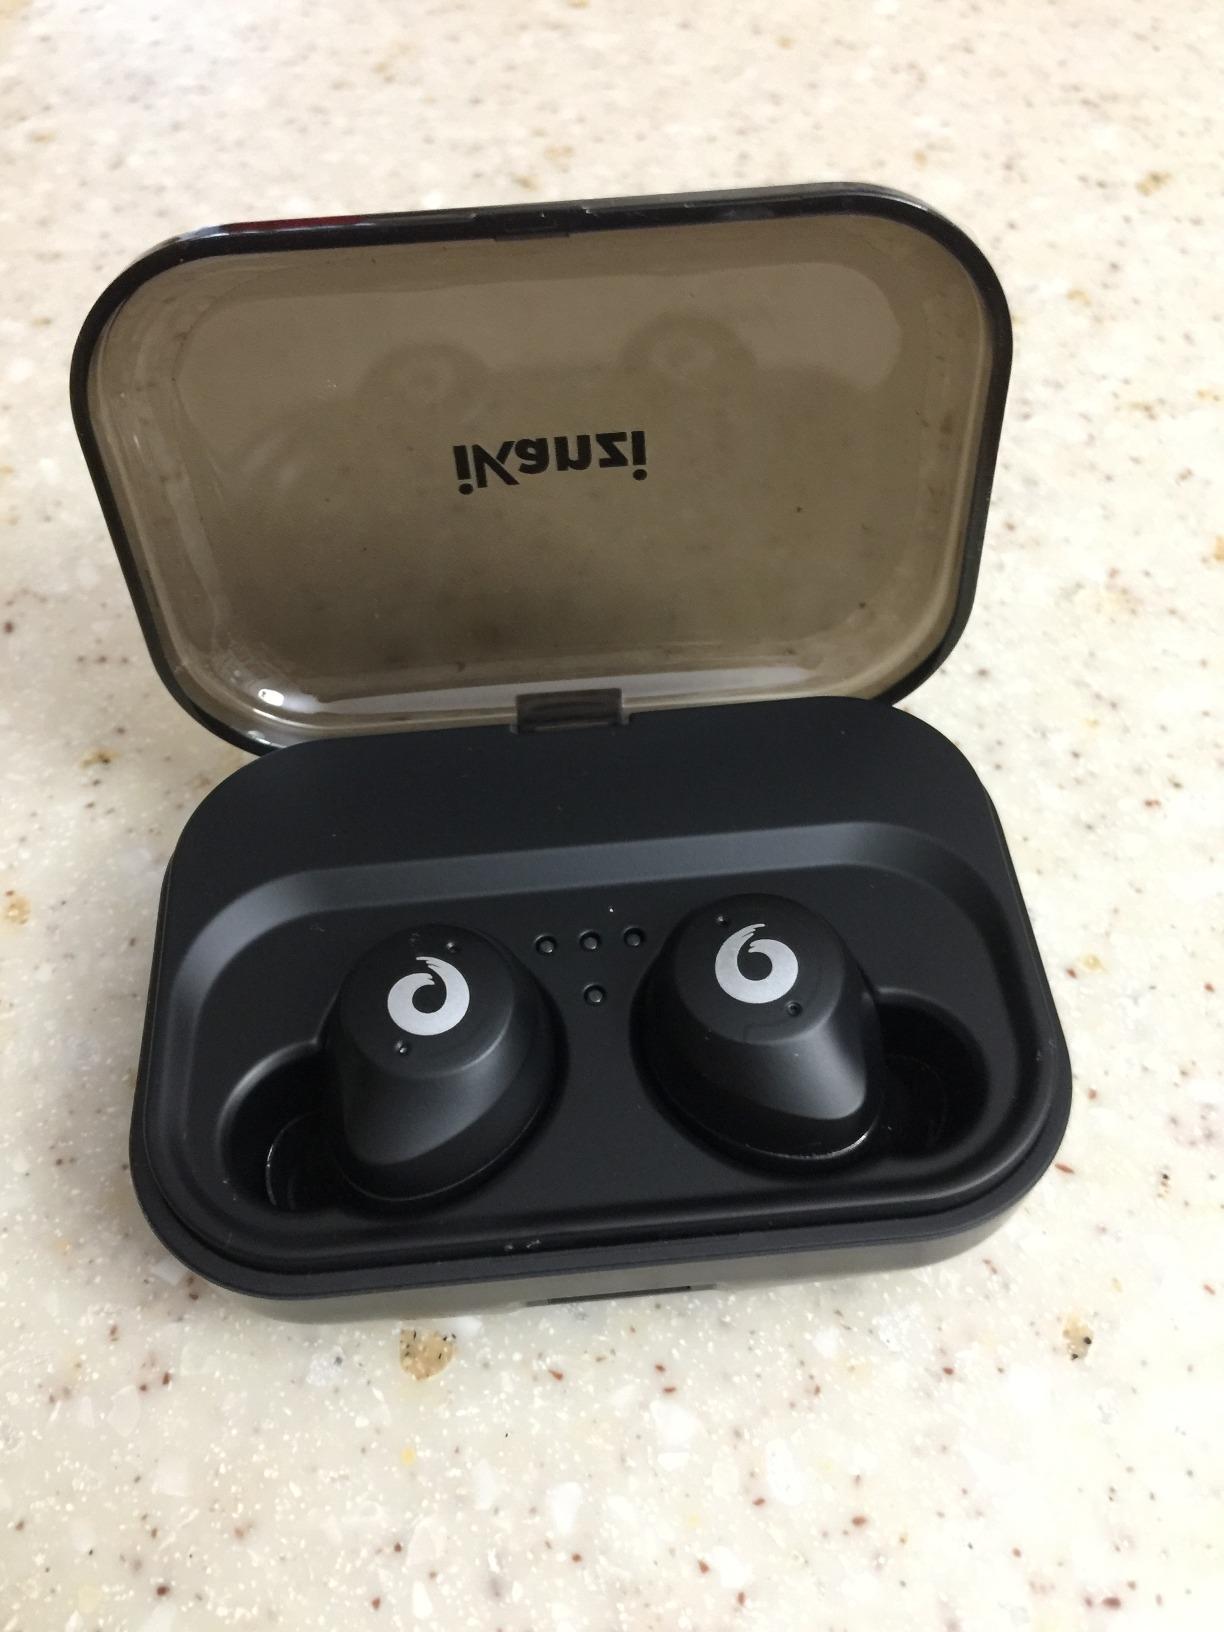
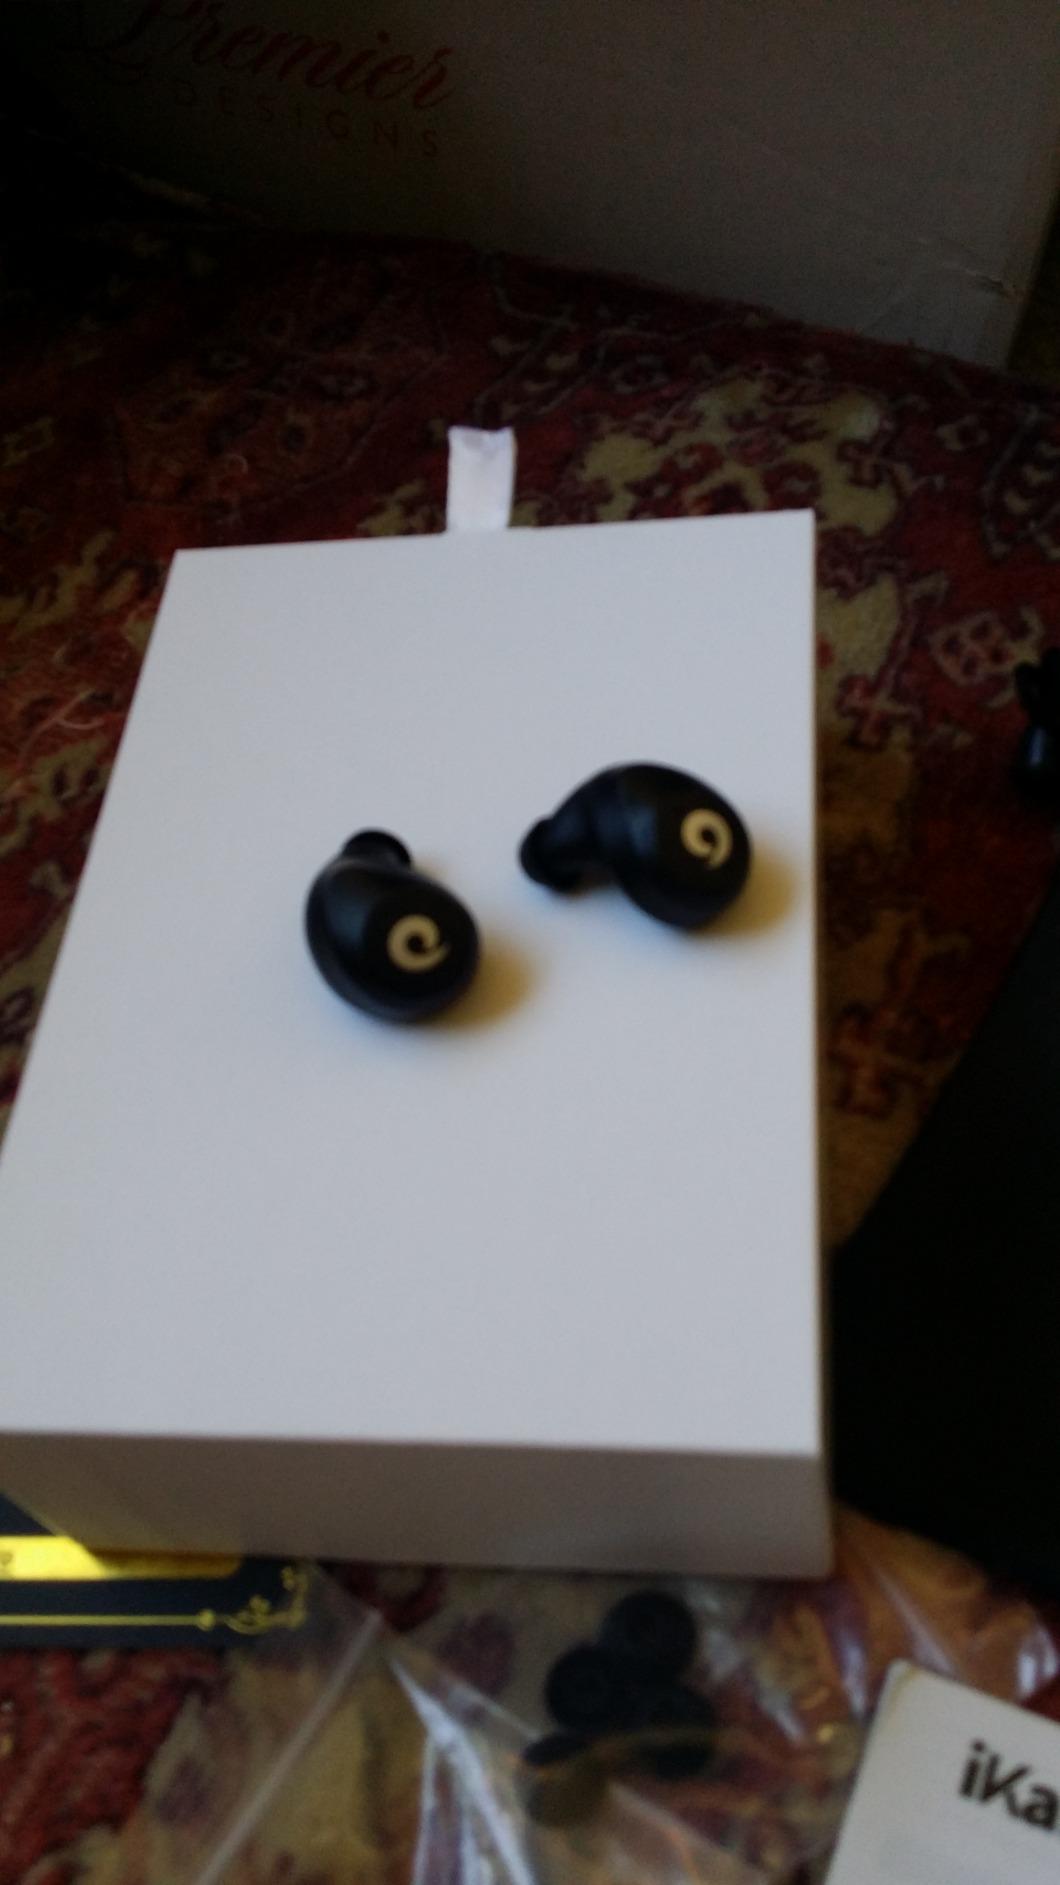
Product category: earbuds
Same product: yes